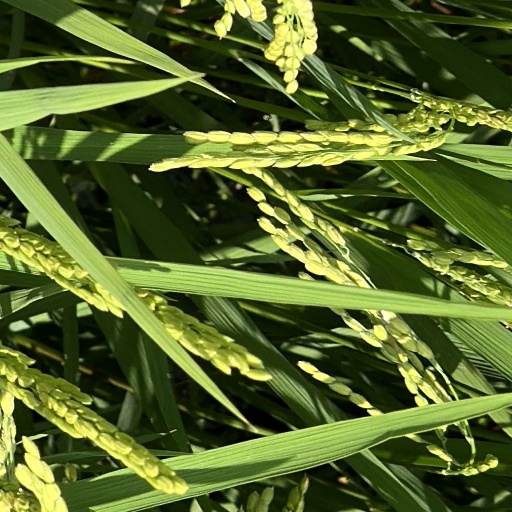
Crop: rice